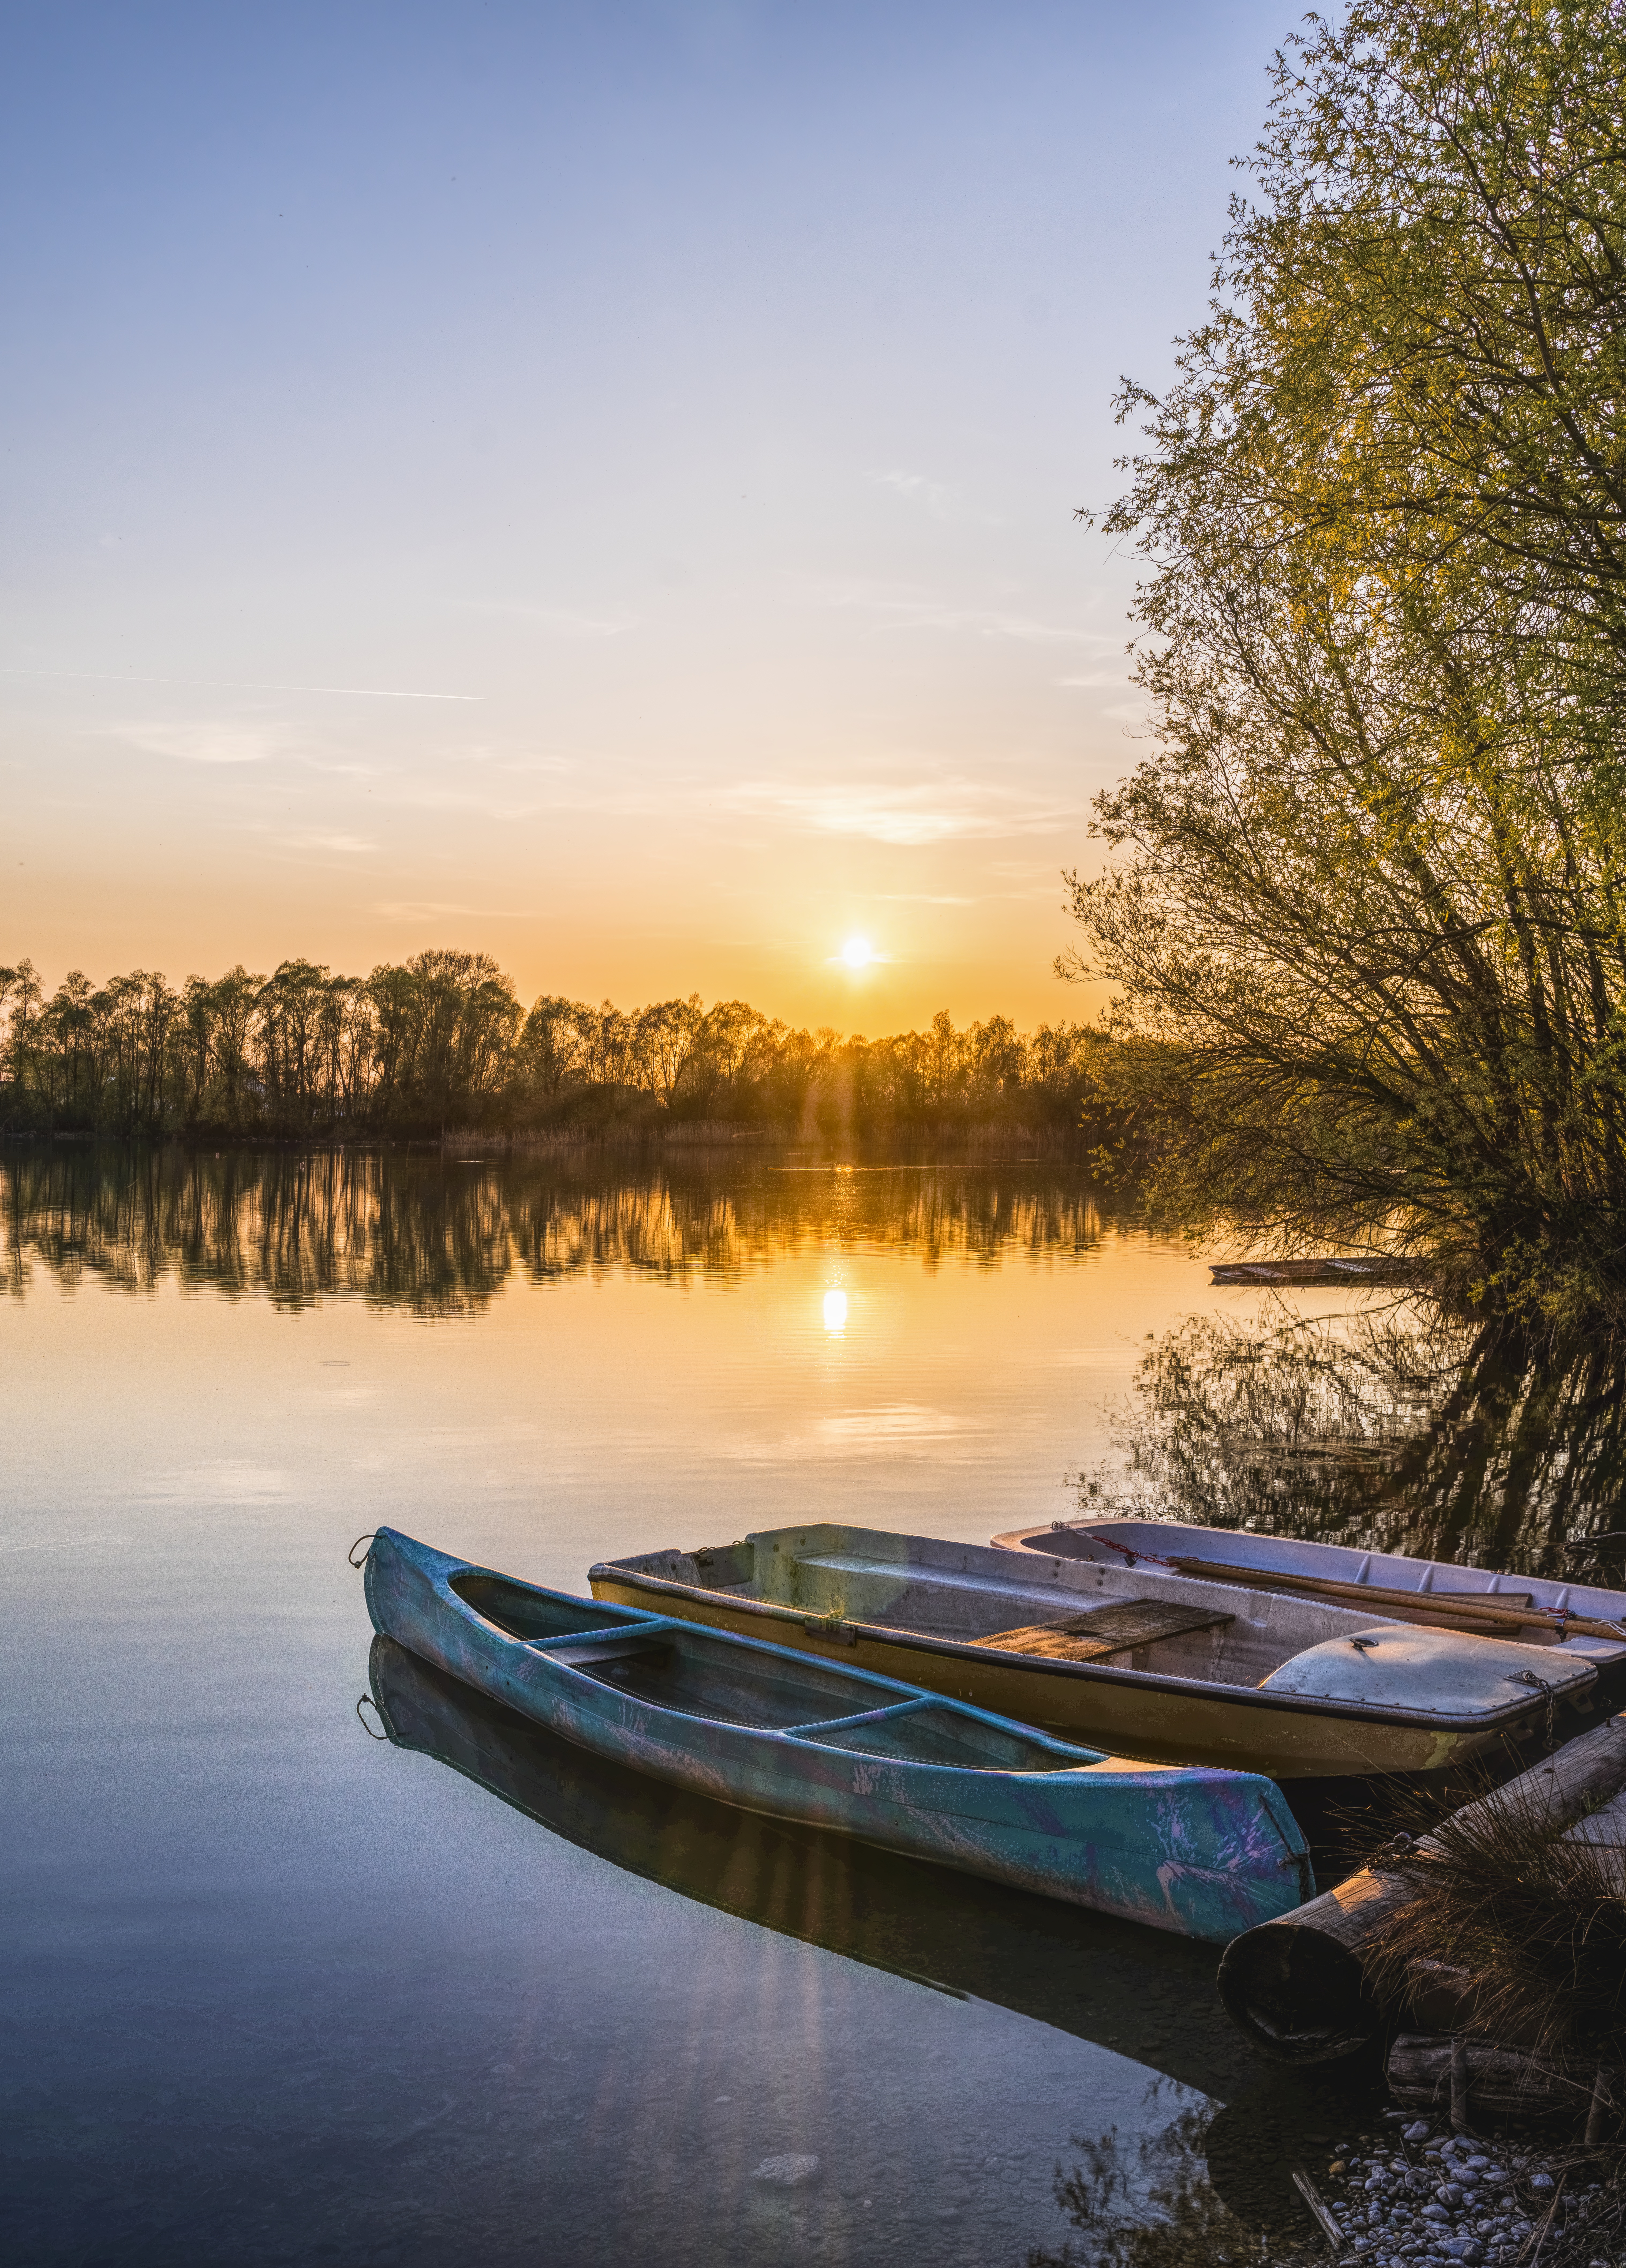
reflection, water, nature, waterway, sky, lake, dawn, morning, sunrise, tree, river, horizon, calm, reservoir, bank, sunset, evening, sunlight, loch, landscape, shore, plant, wetland, dusk, bayou, computer wallpaper, dock